Salem City Municipal Corporation

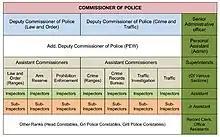

The seats of the mayor, deputy mayor and the Salem Corporation Council have been vacant since 2016. As part of the 2022 Tamil Nadu urban civic body elections, the Salem City Municipal Corporation went to polling on 19 February 2022, alongside 20 other municipal corporations of Tamil Nadu, to elect 60 councillors to represent the city's 60 wards; the councillors will choose one amongst themselves as the Mayor of Salem, a historically significant, coveted office. The election results were announced on 22 February 2022 by the Tamil Nadu State Election Commission. The Dravida Munnetra Kazhagam (DMK) won 48 out of the total 60 wards in Salem, with the other parties in its Secular Progressive Alliance winning 2 seats by Indian National Congress. The All India Anna Dravida Munnetra Kazhagam (AIADMK) won 7 seats. 3 independent candidates won in their respective wards. Having secured an absolute majority, the DMK councillors will formally elect the Mayor and the Deputy Mayor on 4 March 2022.